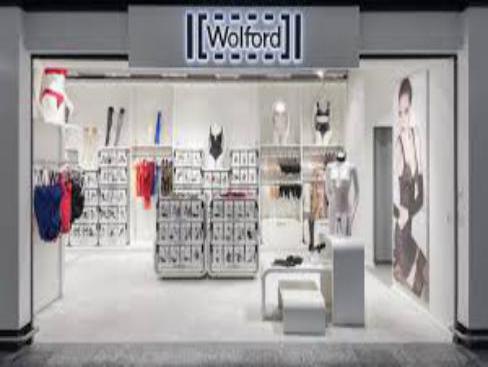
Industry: Clothes